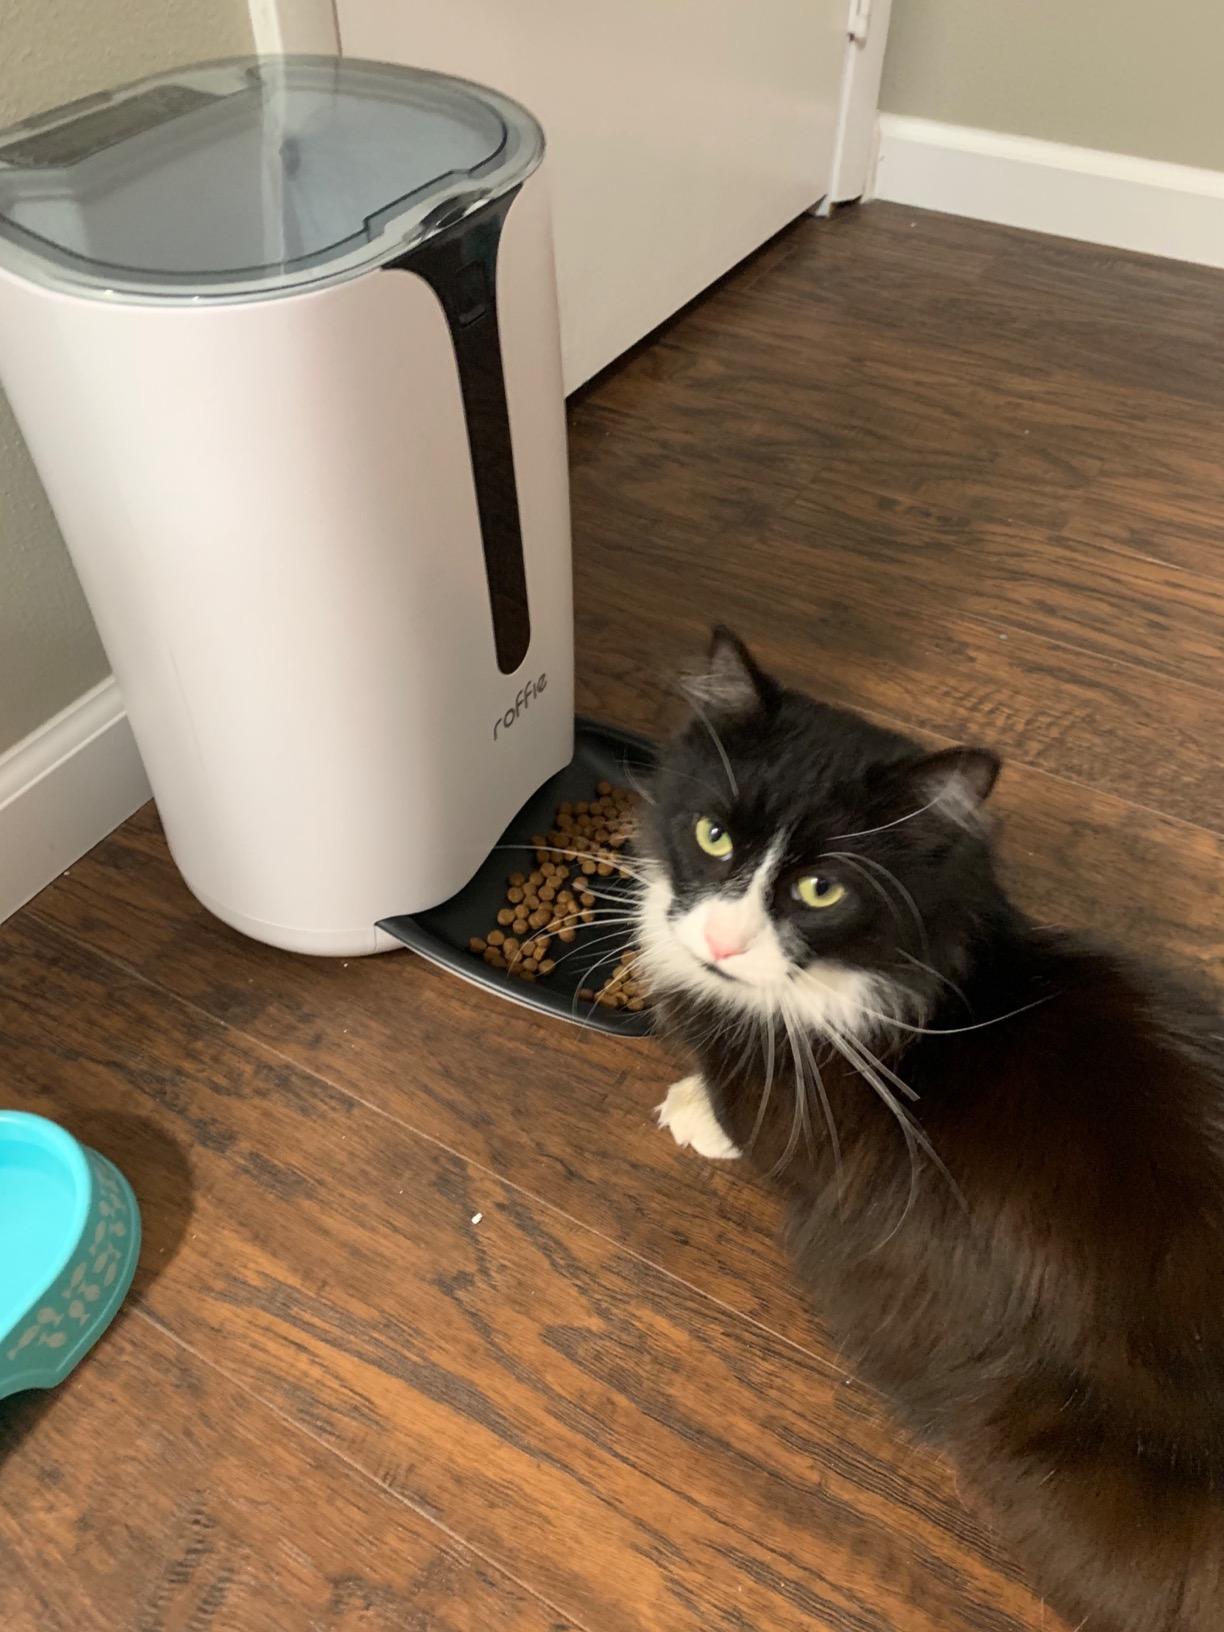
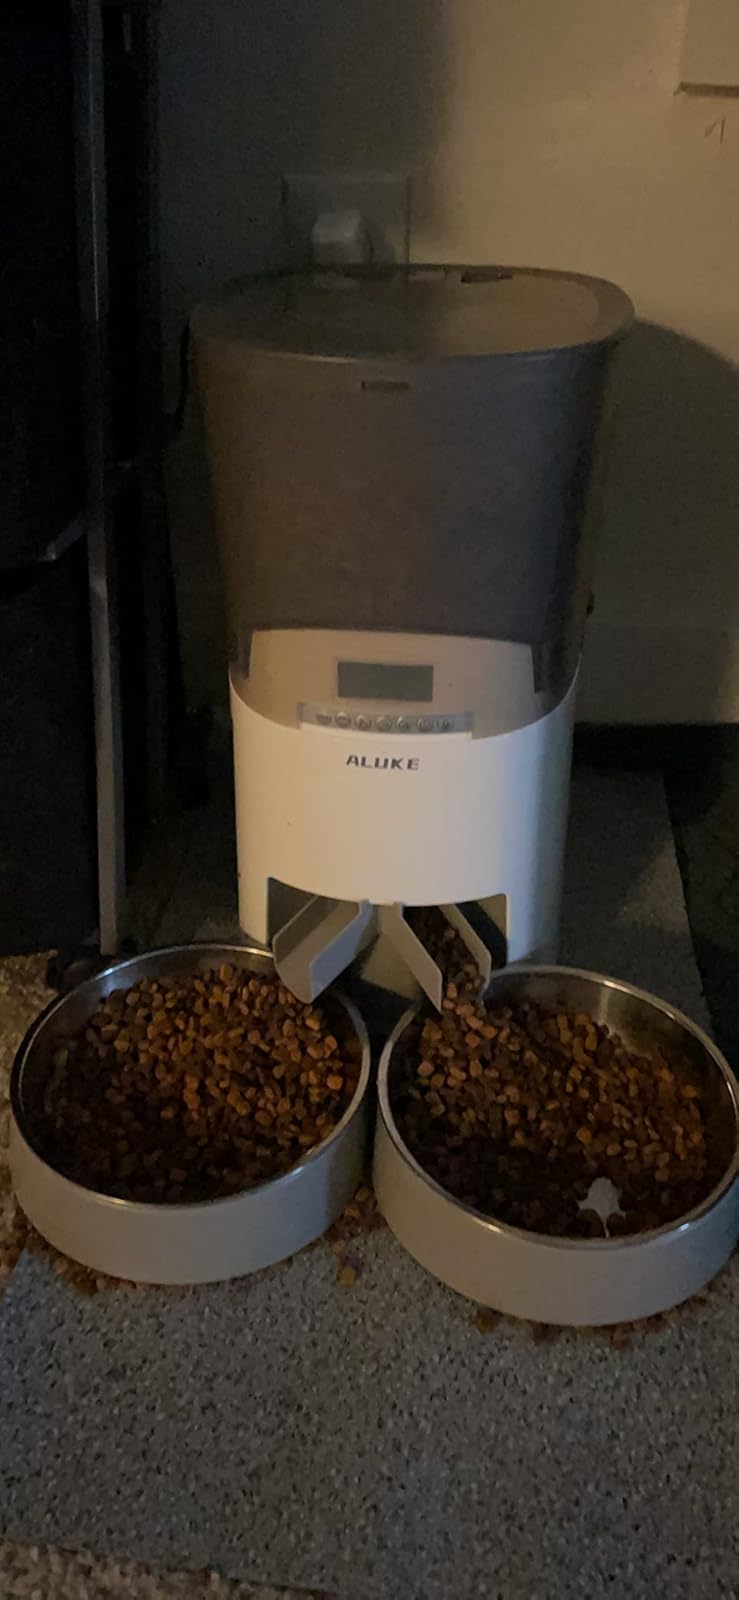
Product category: items_feeder
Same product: no